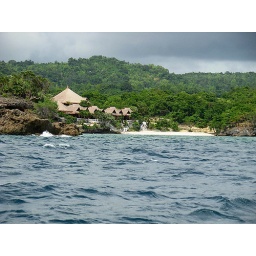
One of the famost resorts located in Guimaras Island, PHILIPPINES. The white sand and blue-prestine water, La Puerta Resorts